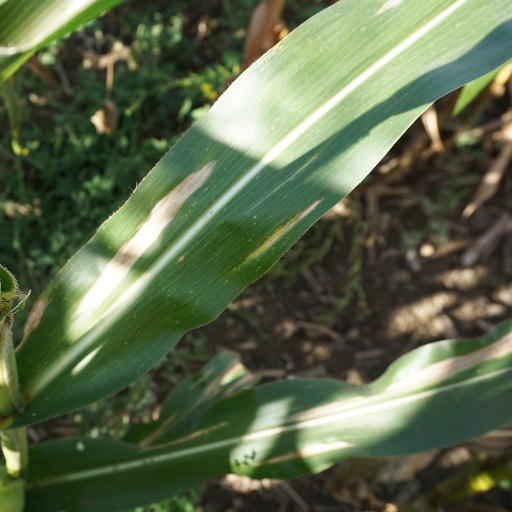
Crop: maize; corn